Eastern Sporades

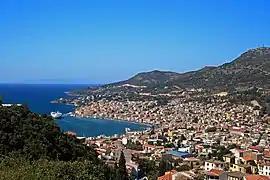
Vathy of Samos

In modern geographical parlance of Greece, there are different Sporades groups. Eastern Sporades are the islands of the eastern and northeastern Aegean, near the coast of Asia Minor. Today, this island group include: